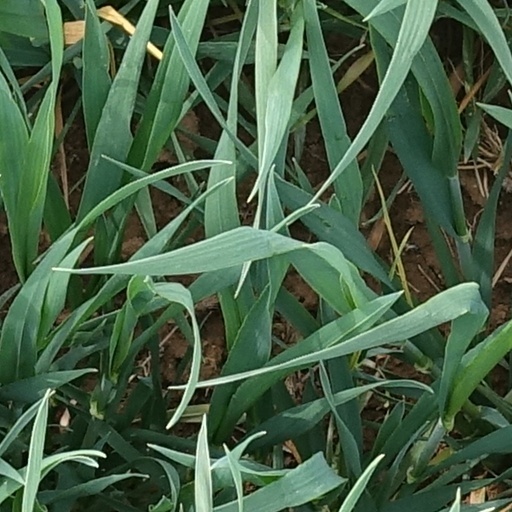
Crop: wheat